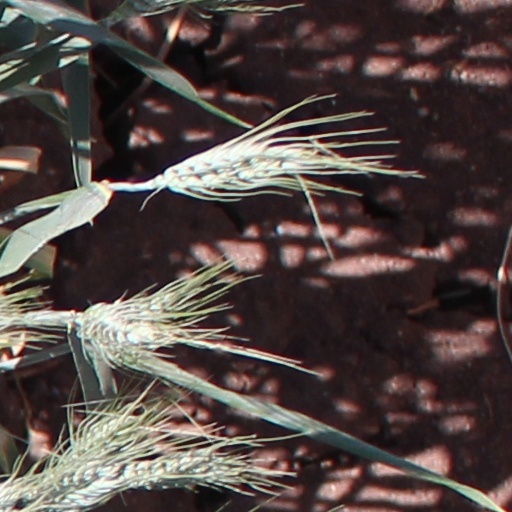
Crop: wheat